Lê Chiêu Thống

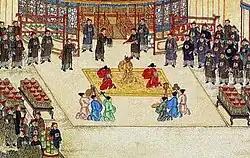
Qing Chinese officials receiving deposed Vietnamese emperor Lê Chiêu Thống

Lê Chiêu Thống (1765–1793), born Lê Duy Khiêm and later Lê Duy Kỳ, was the last emperor of the Vietnamese Later Lê dynasty. He was overthrown by the Tây Sơn dynasty. He appealed to the Qing dynasty of China to help regain the throne but failed after losing the Battle of Ngọc Hồi-Đống Đa. Afterwards, he no longer received support from the Qing Qianlong Emperor, relatives of the Later Lê imperial family were imprisoned in Vietnam, and he died in China. Furthermore, the Qianlong emperor banished the remaining members of the Lê family to border regions of the Qing dynasty such as Xinjiang and Heilongjiang.